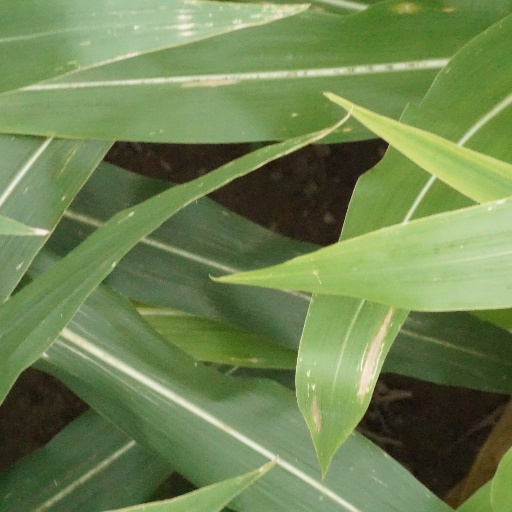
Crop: maize; corn